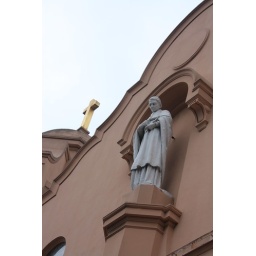
Saint on the upper wall of the church with cross on the bell tower in the background.